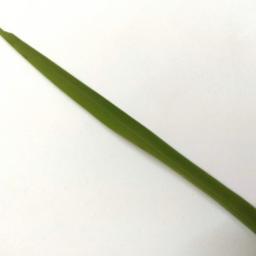
Label: Rice___Healthy